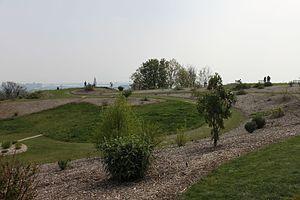
le havre jardins suspendus
Les jardins suspendus du Havre, en abrégé les Jardins suspendus, occupent un site de 17 hectares dans le quartier de Sanvic au Havre. Ce jardin botanique se situe sur les hauteurs du Havre à l'intérieur de l'ancien fort de Sainte-Adresse. Ils dominent la ville basse, l'estuaire et la Manche. Au total, les Jardins suspendus possédaient en 2010 quelque 3 700 espèces végétales. L’esprit du jardin est de rendre hommage aux botanistes qui ont parcouru ou parcourent toujours le monde, et dont de nombreux embarquèrent au Havre.
Cette liste de parcs et jardins publics de France recense l'ensemble des jardins publics, parcs publics et espaces verts appartenant aux collectivités territoriales de France. Les parcs et jardins appartenant à des institutions ou des établissements publics français figurant dans cette liste sont des propriétés privées.